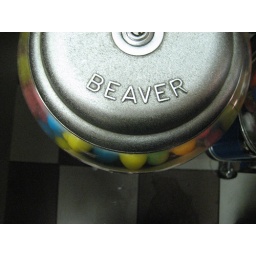
This was near the gumball machine. I love the black and white floor. It's totally pizza place.